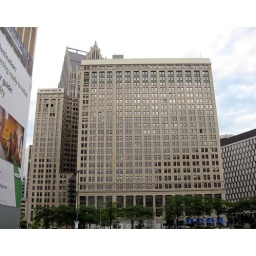
This office building was built in 1930. It was designed by Albert Kahn.